Cod

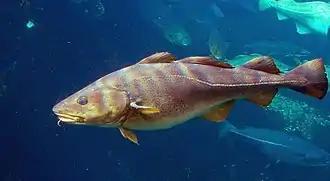
A captive Atlantic cod at the Atlantic Sea-Park aquarium, Norway

Cod (: cod) is the common name for the demersal fish genus "Gadus", belonging to the family Gadidae. Cod is also used as part of the common name for a number of other fish species, and one species that belongs to genus "Gadus" is commonly not called cod (Alaska pollock, "Gadus chalcogrammus").